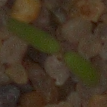
Label: fat_hen